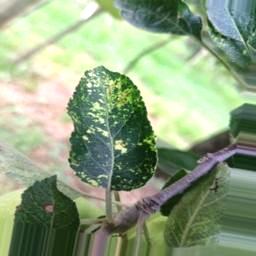
Label: Apple_Mosaic